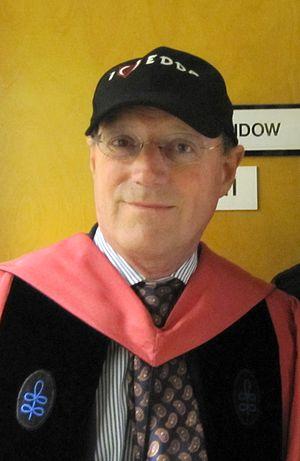
John Lindow, né en 1946, est un auteur et professeur spécialisé dans la Scandinavie médiévale et son folklore, qui officie à l'Université de Berkeley en Californie. Son travail inclut Norse Mythology: A Guide to the Gods, Rituals, and Beliefs, un guide de la mythologie nordique.